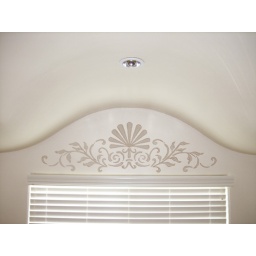
Ornamentation over the bathroom window